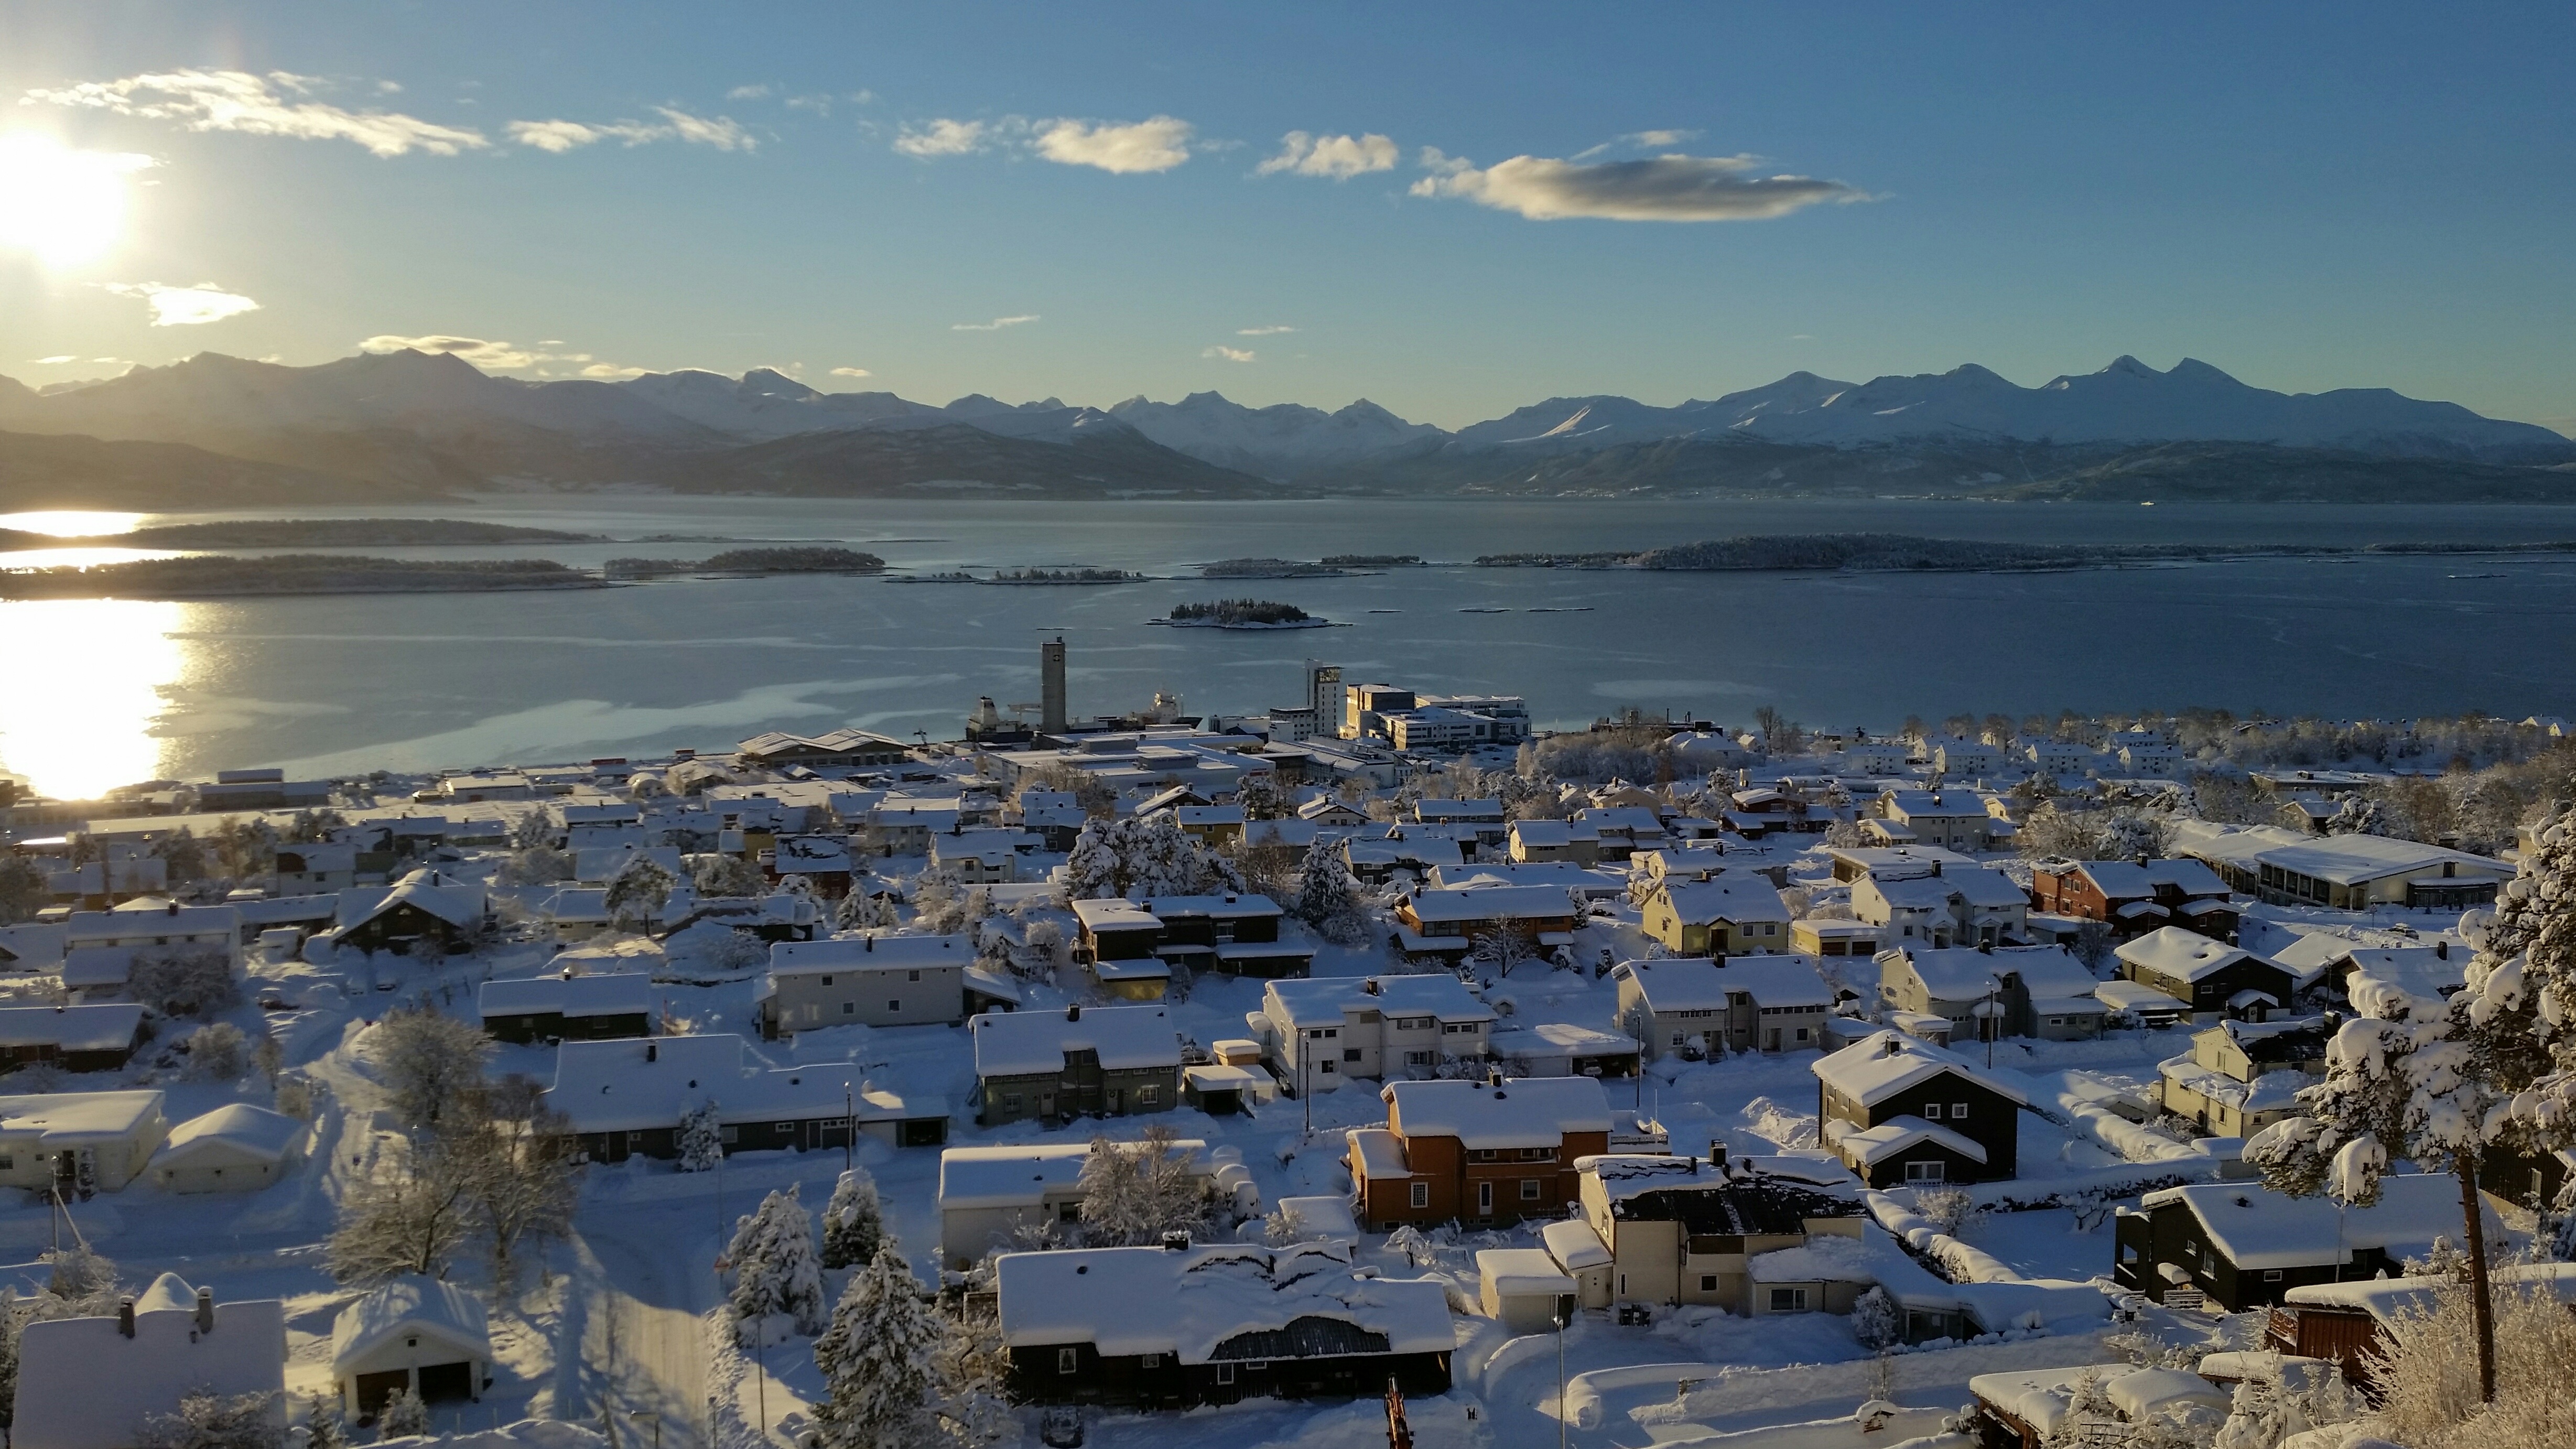
snow, winter, shore, sea, weather, reflection, coast, lake, horizon, ocean, arctic, morning, season, cloud, ice, evening, landscape, dawn, dusk, mountain, bay, sunset, aerial photography, panorama